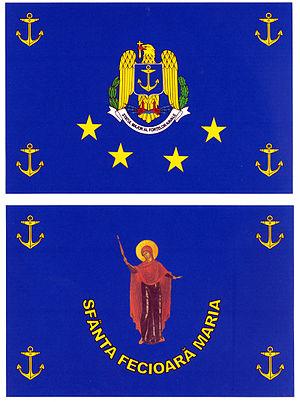
La Marine militaire roumaine est la branche navale des Forces armées roumaines ; elle opère principalement en mer Noire et sur le Danube, et, sporadiquement, ailleurs dans les mers et océans, en relation avec son intégration dans l'OTAN depuis 2004.